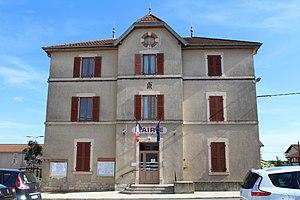
Mairie de Dompierre-sur-Veyle.
Dompierre-sur-Veyle est une commune française, située dans le département de l'Ain en région Auvergne-Rhône-Alpes.